World Institute for Development Economics Research

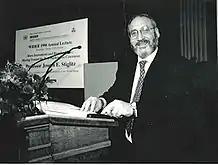
Joseph Stiglitz presenting the WIDER Annual Lecture

The WIDER Annual Lecture is delivered by an eminent scholar who has made a significant contribution to the field of economics of development and transition.